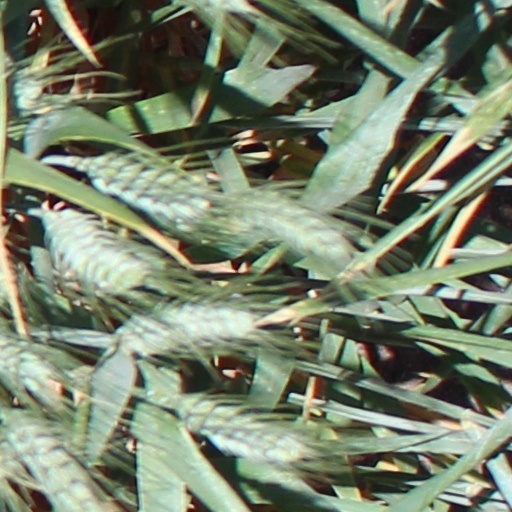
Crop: wheat